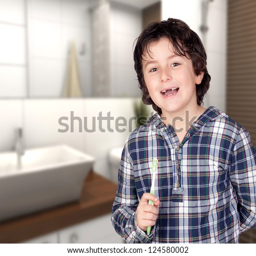
smiling child without a toothbrush in the bathroom